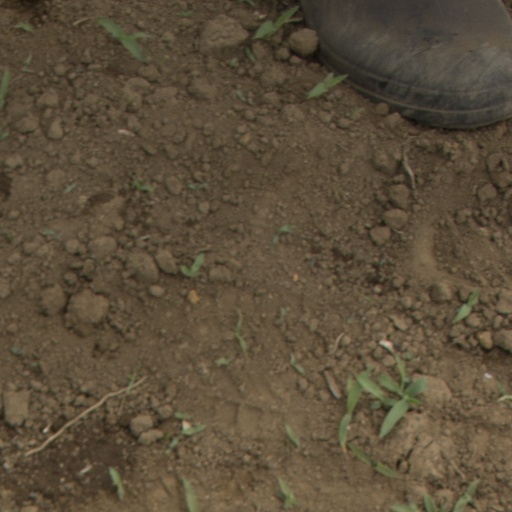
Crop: Jerusalem artichoke